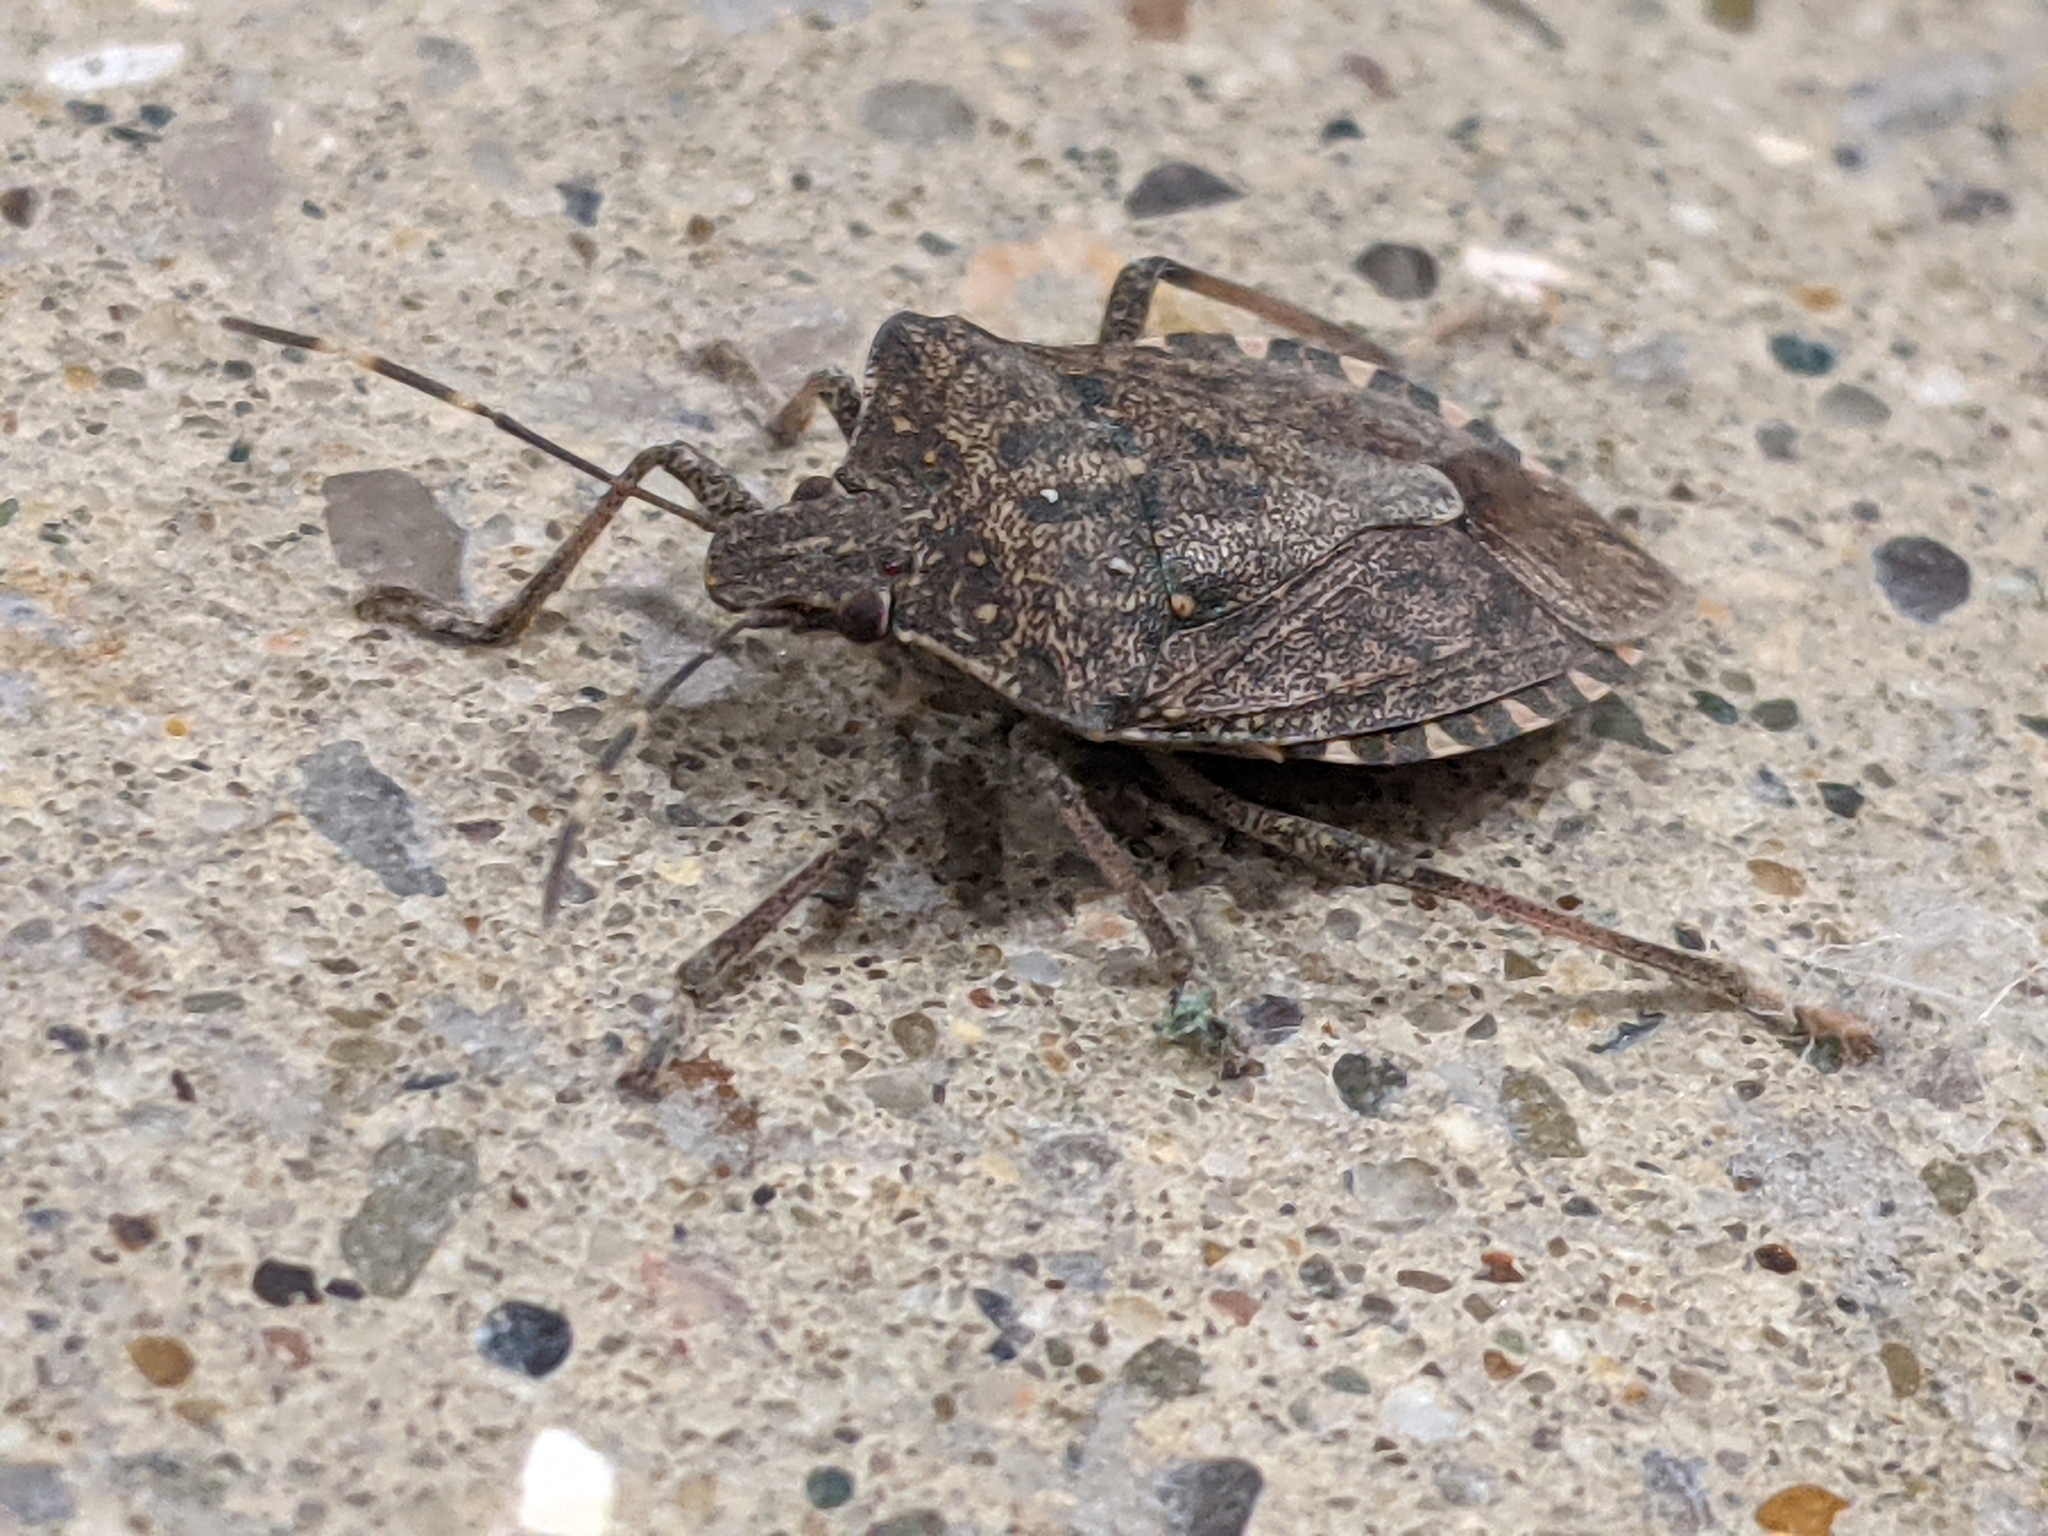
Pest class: stink_bug